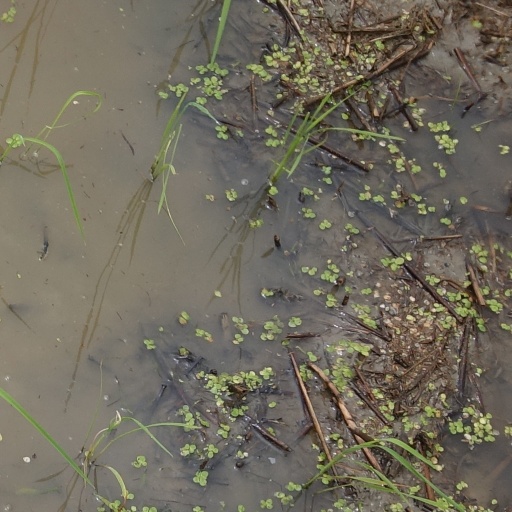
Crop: rice